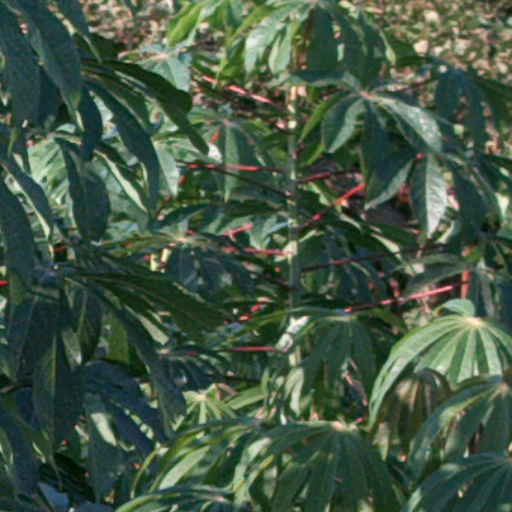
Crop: cassava